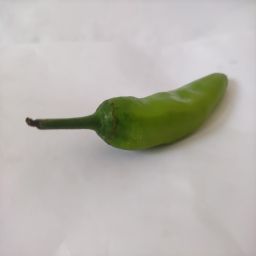
Crop: New Mexico Green Chile
Quality: Unripe